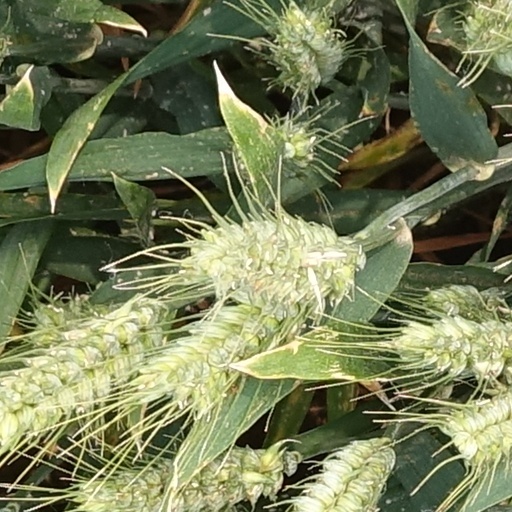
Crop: wheat